Jumbo, Ohio

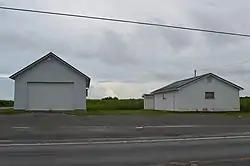
McDonald Township hall and road-maintenance garage

Jumbo is an unincorporated community in Hardin County, in the U.S. state of Ohio.